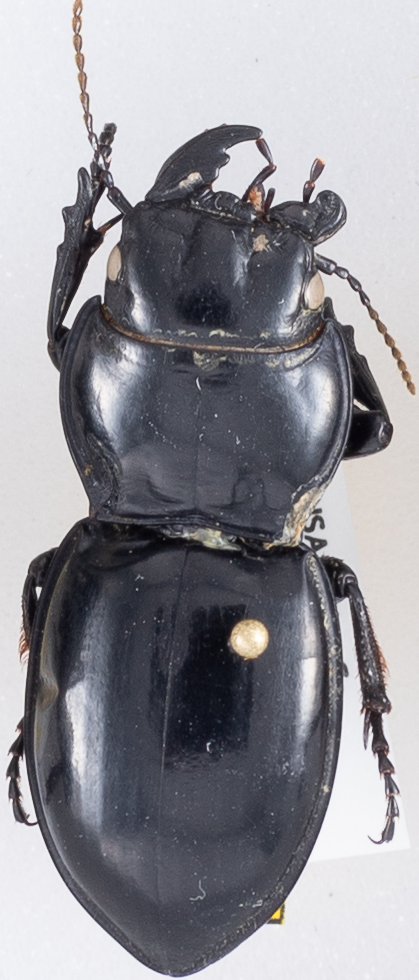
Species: Pasimachus californicus
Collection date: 2019-07-29
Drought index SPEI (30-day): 0.39
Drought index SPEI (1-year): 1.69
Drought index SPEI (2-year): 0.9